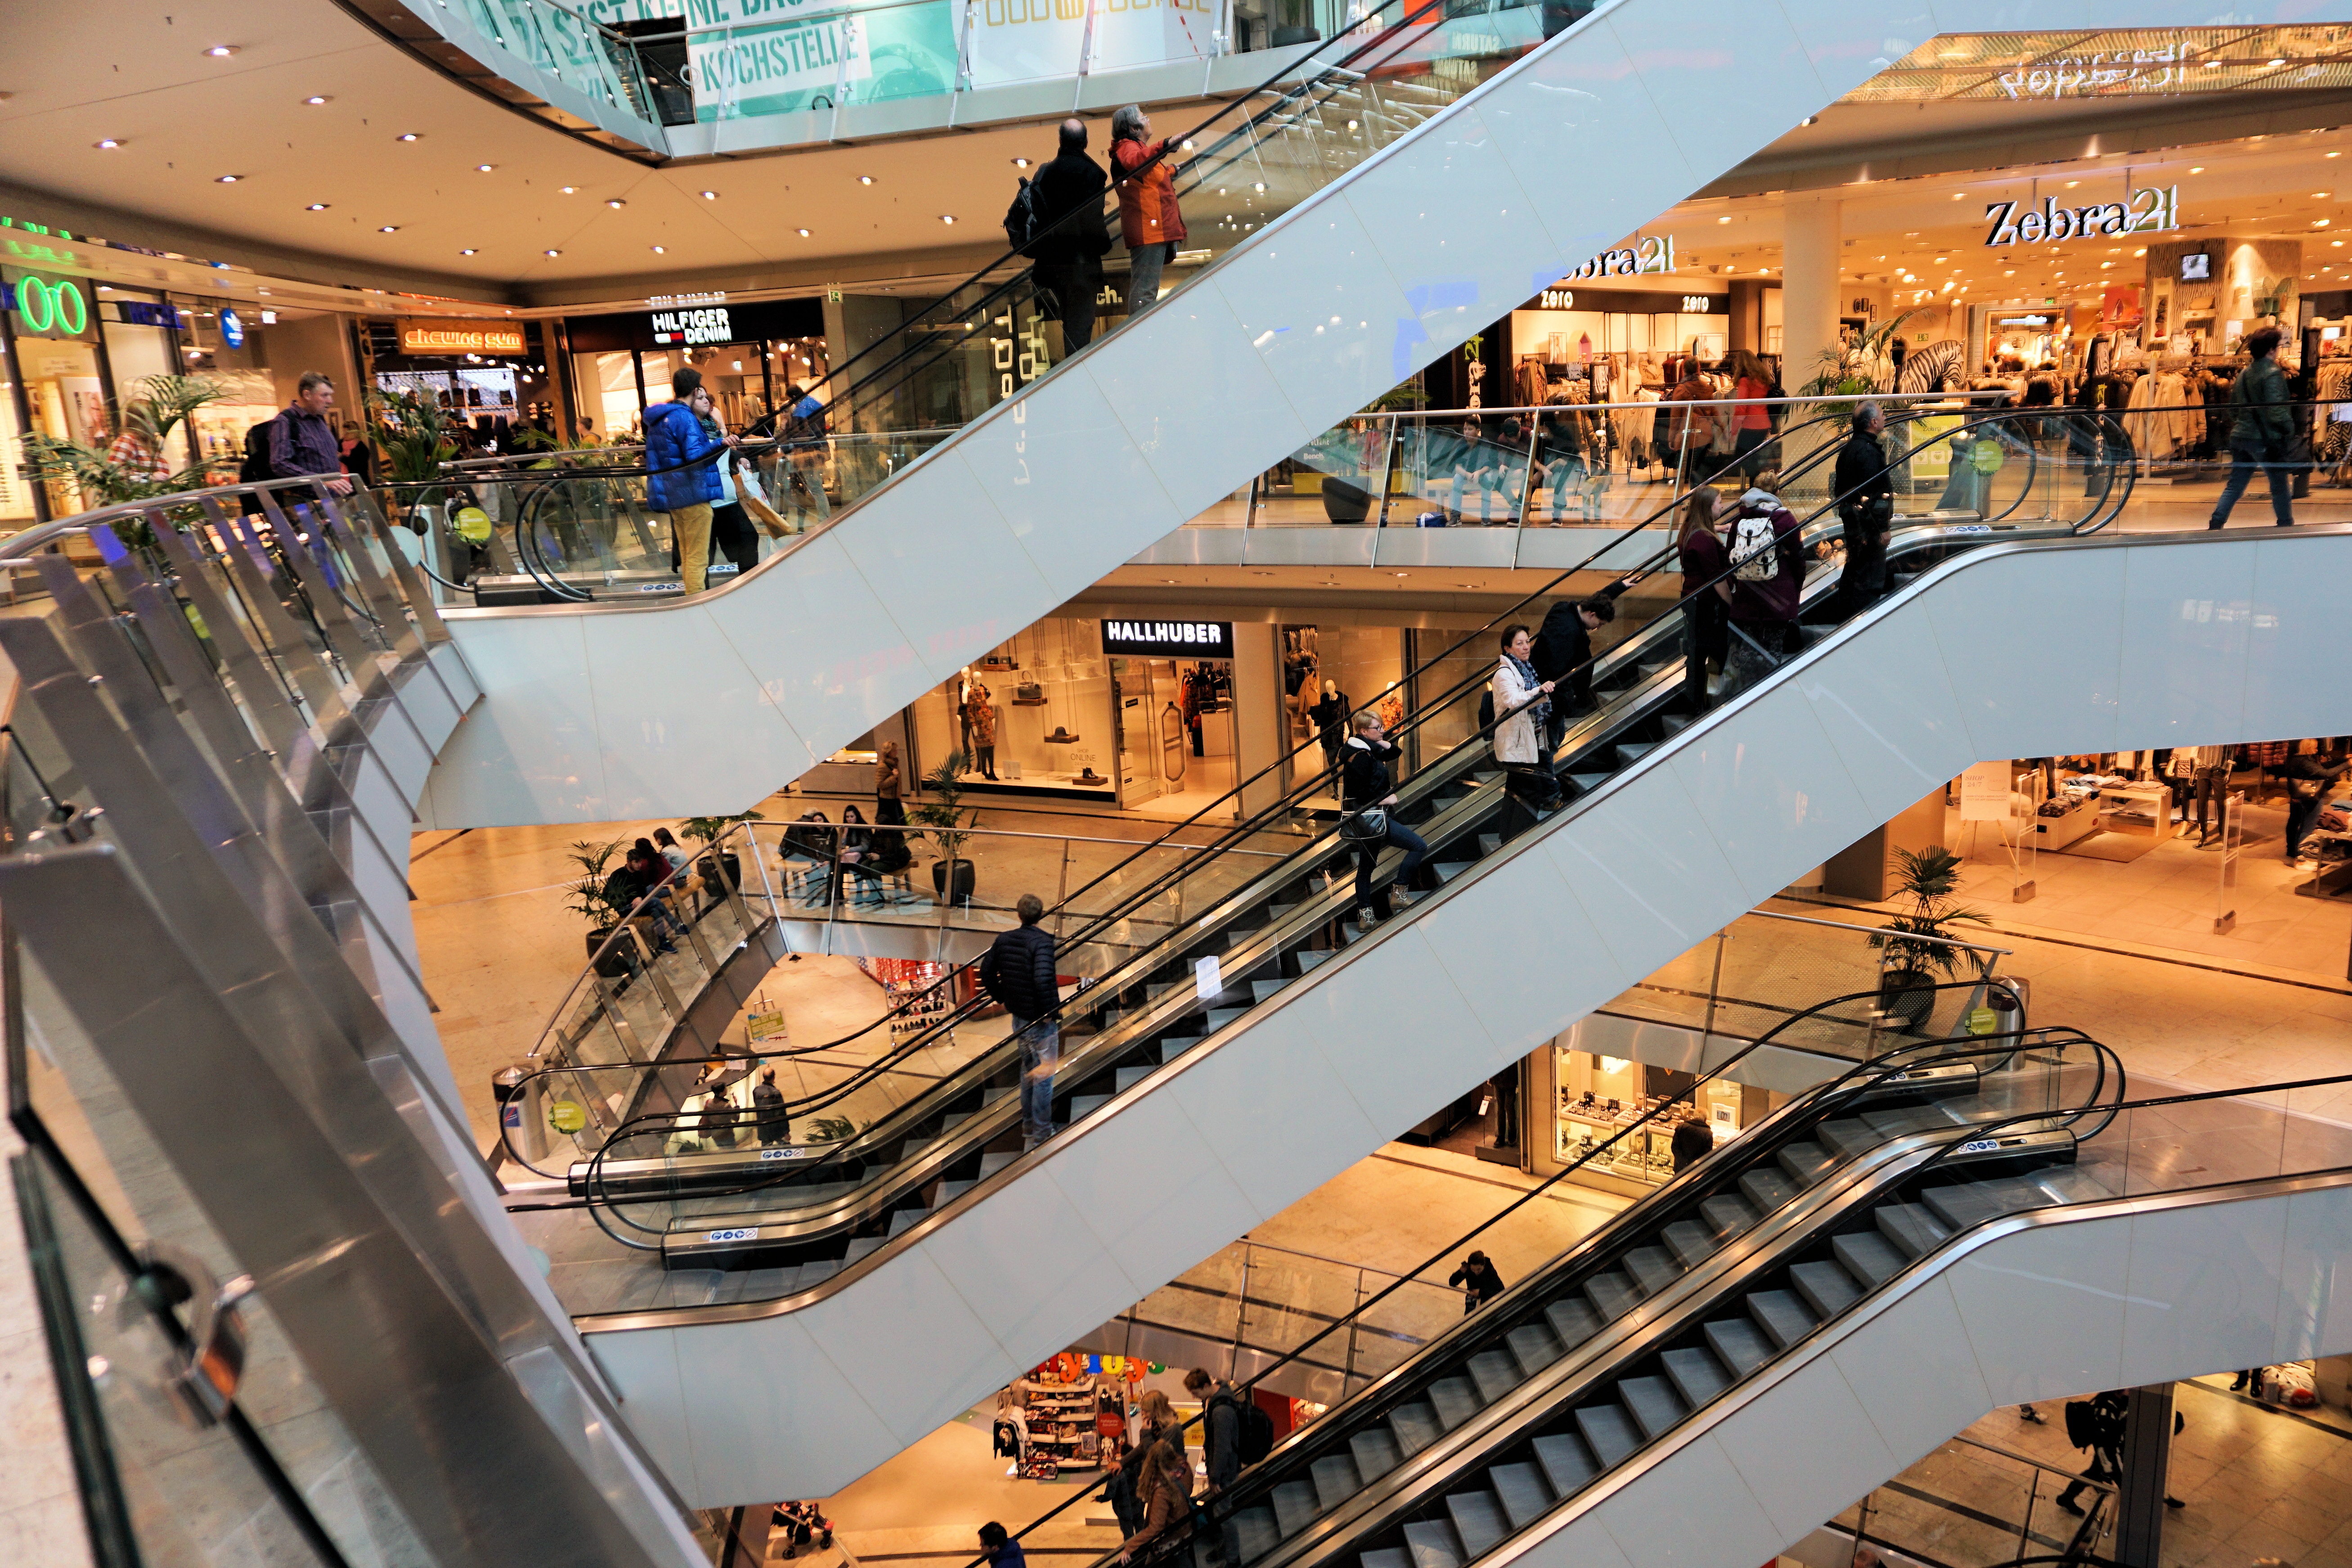
architecture, structure, building, city, escalator, vehicle, plaza, human, shopping, arena, mall, buy, shopping centre, retail, kassel, department store, purchasing, shopping mall, sport venue